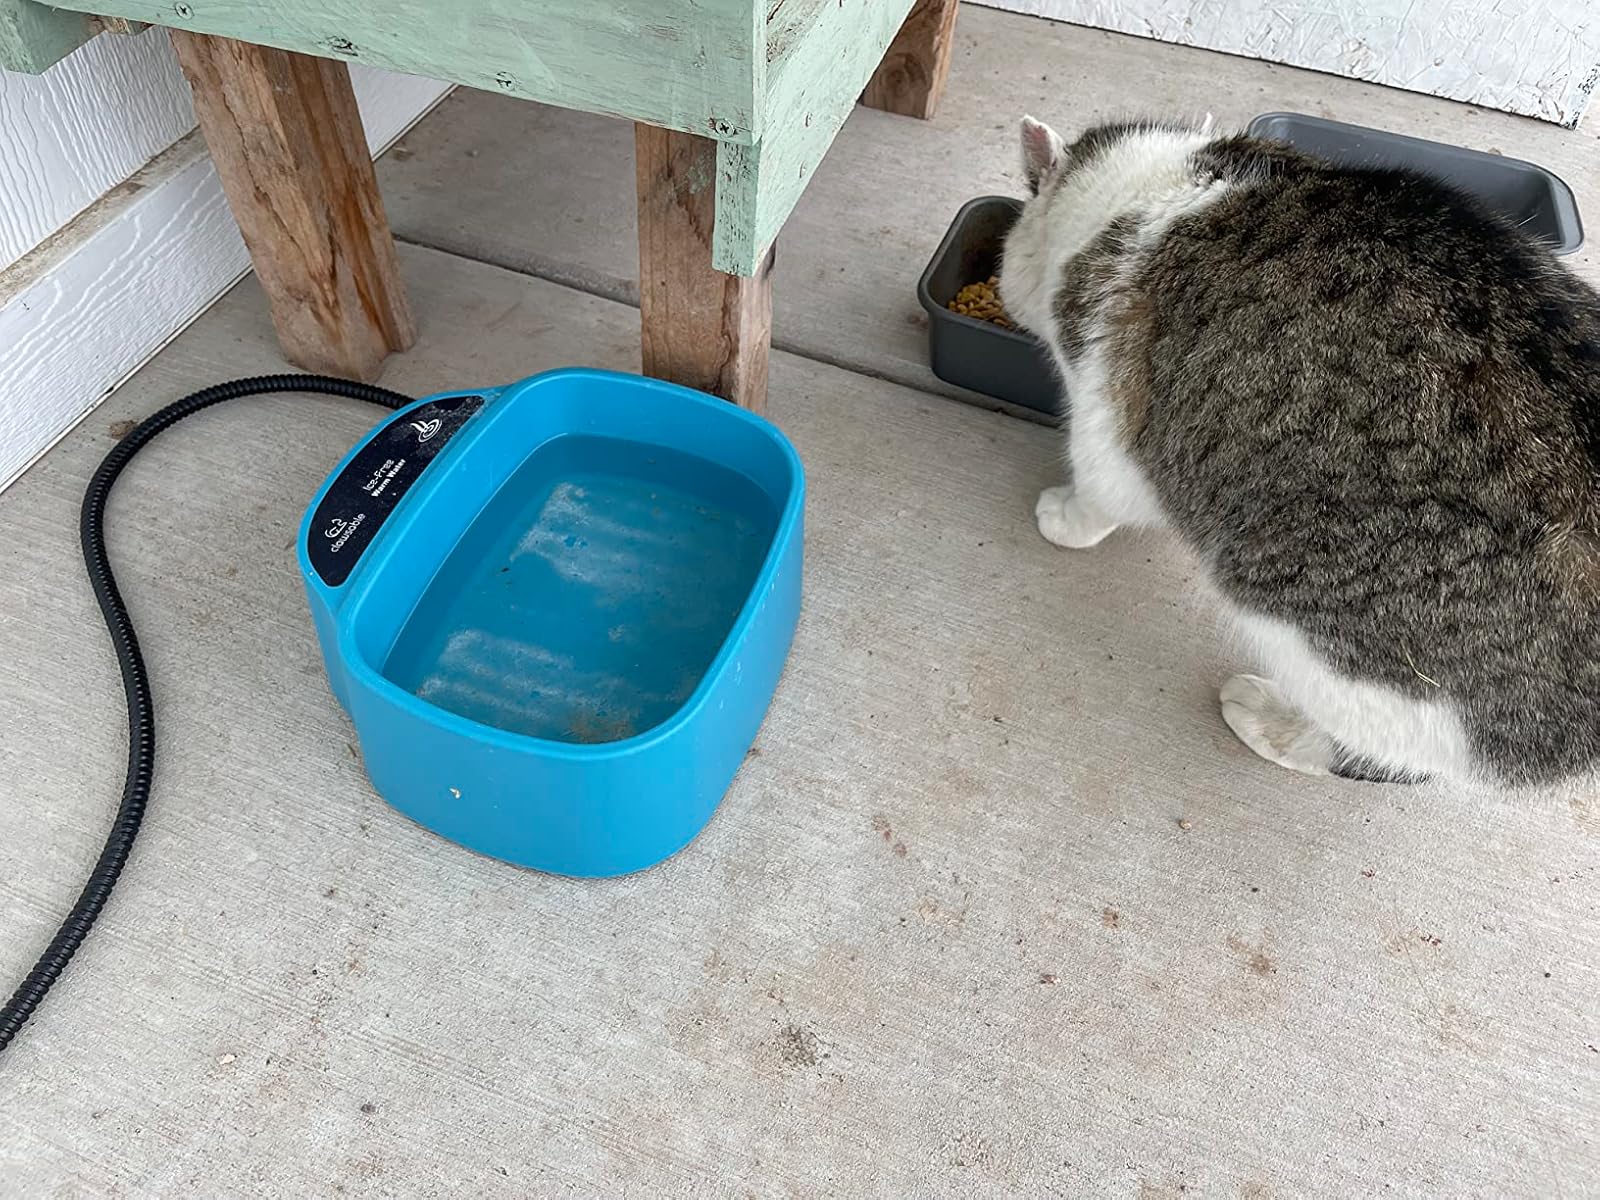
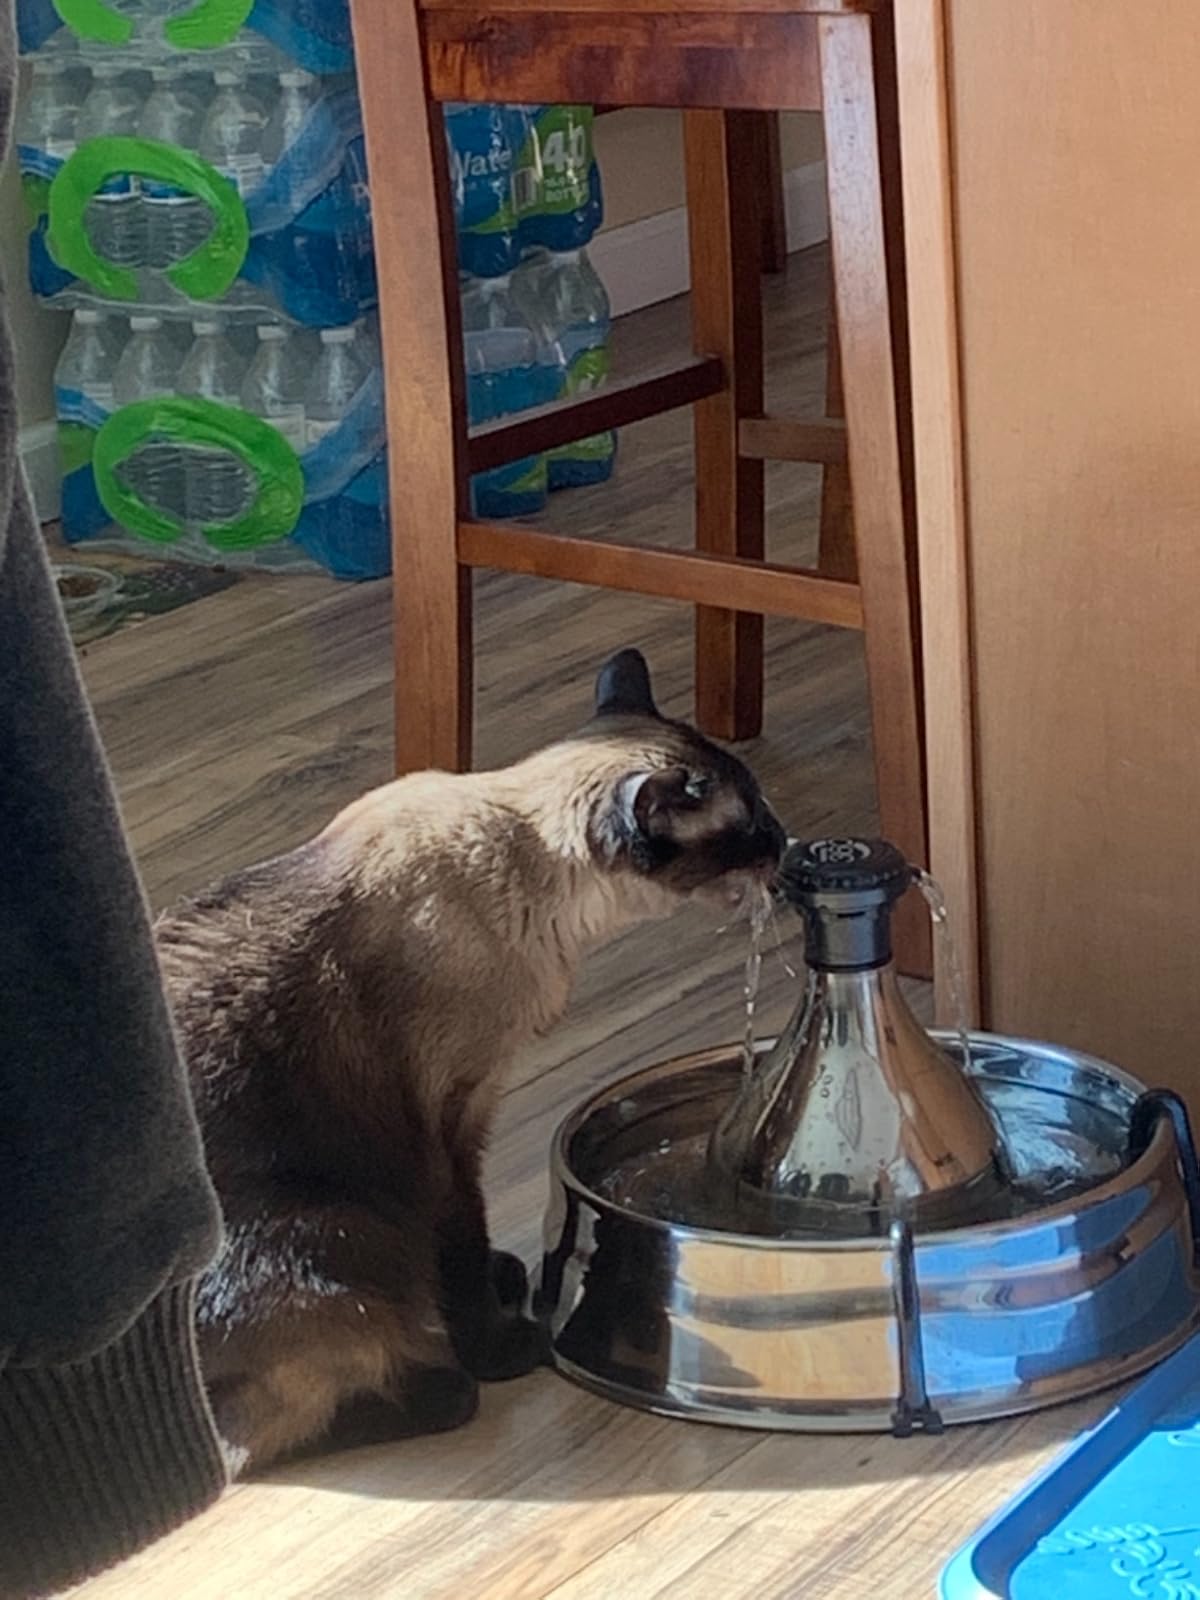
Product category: items_bowl
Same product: no